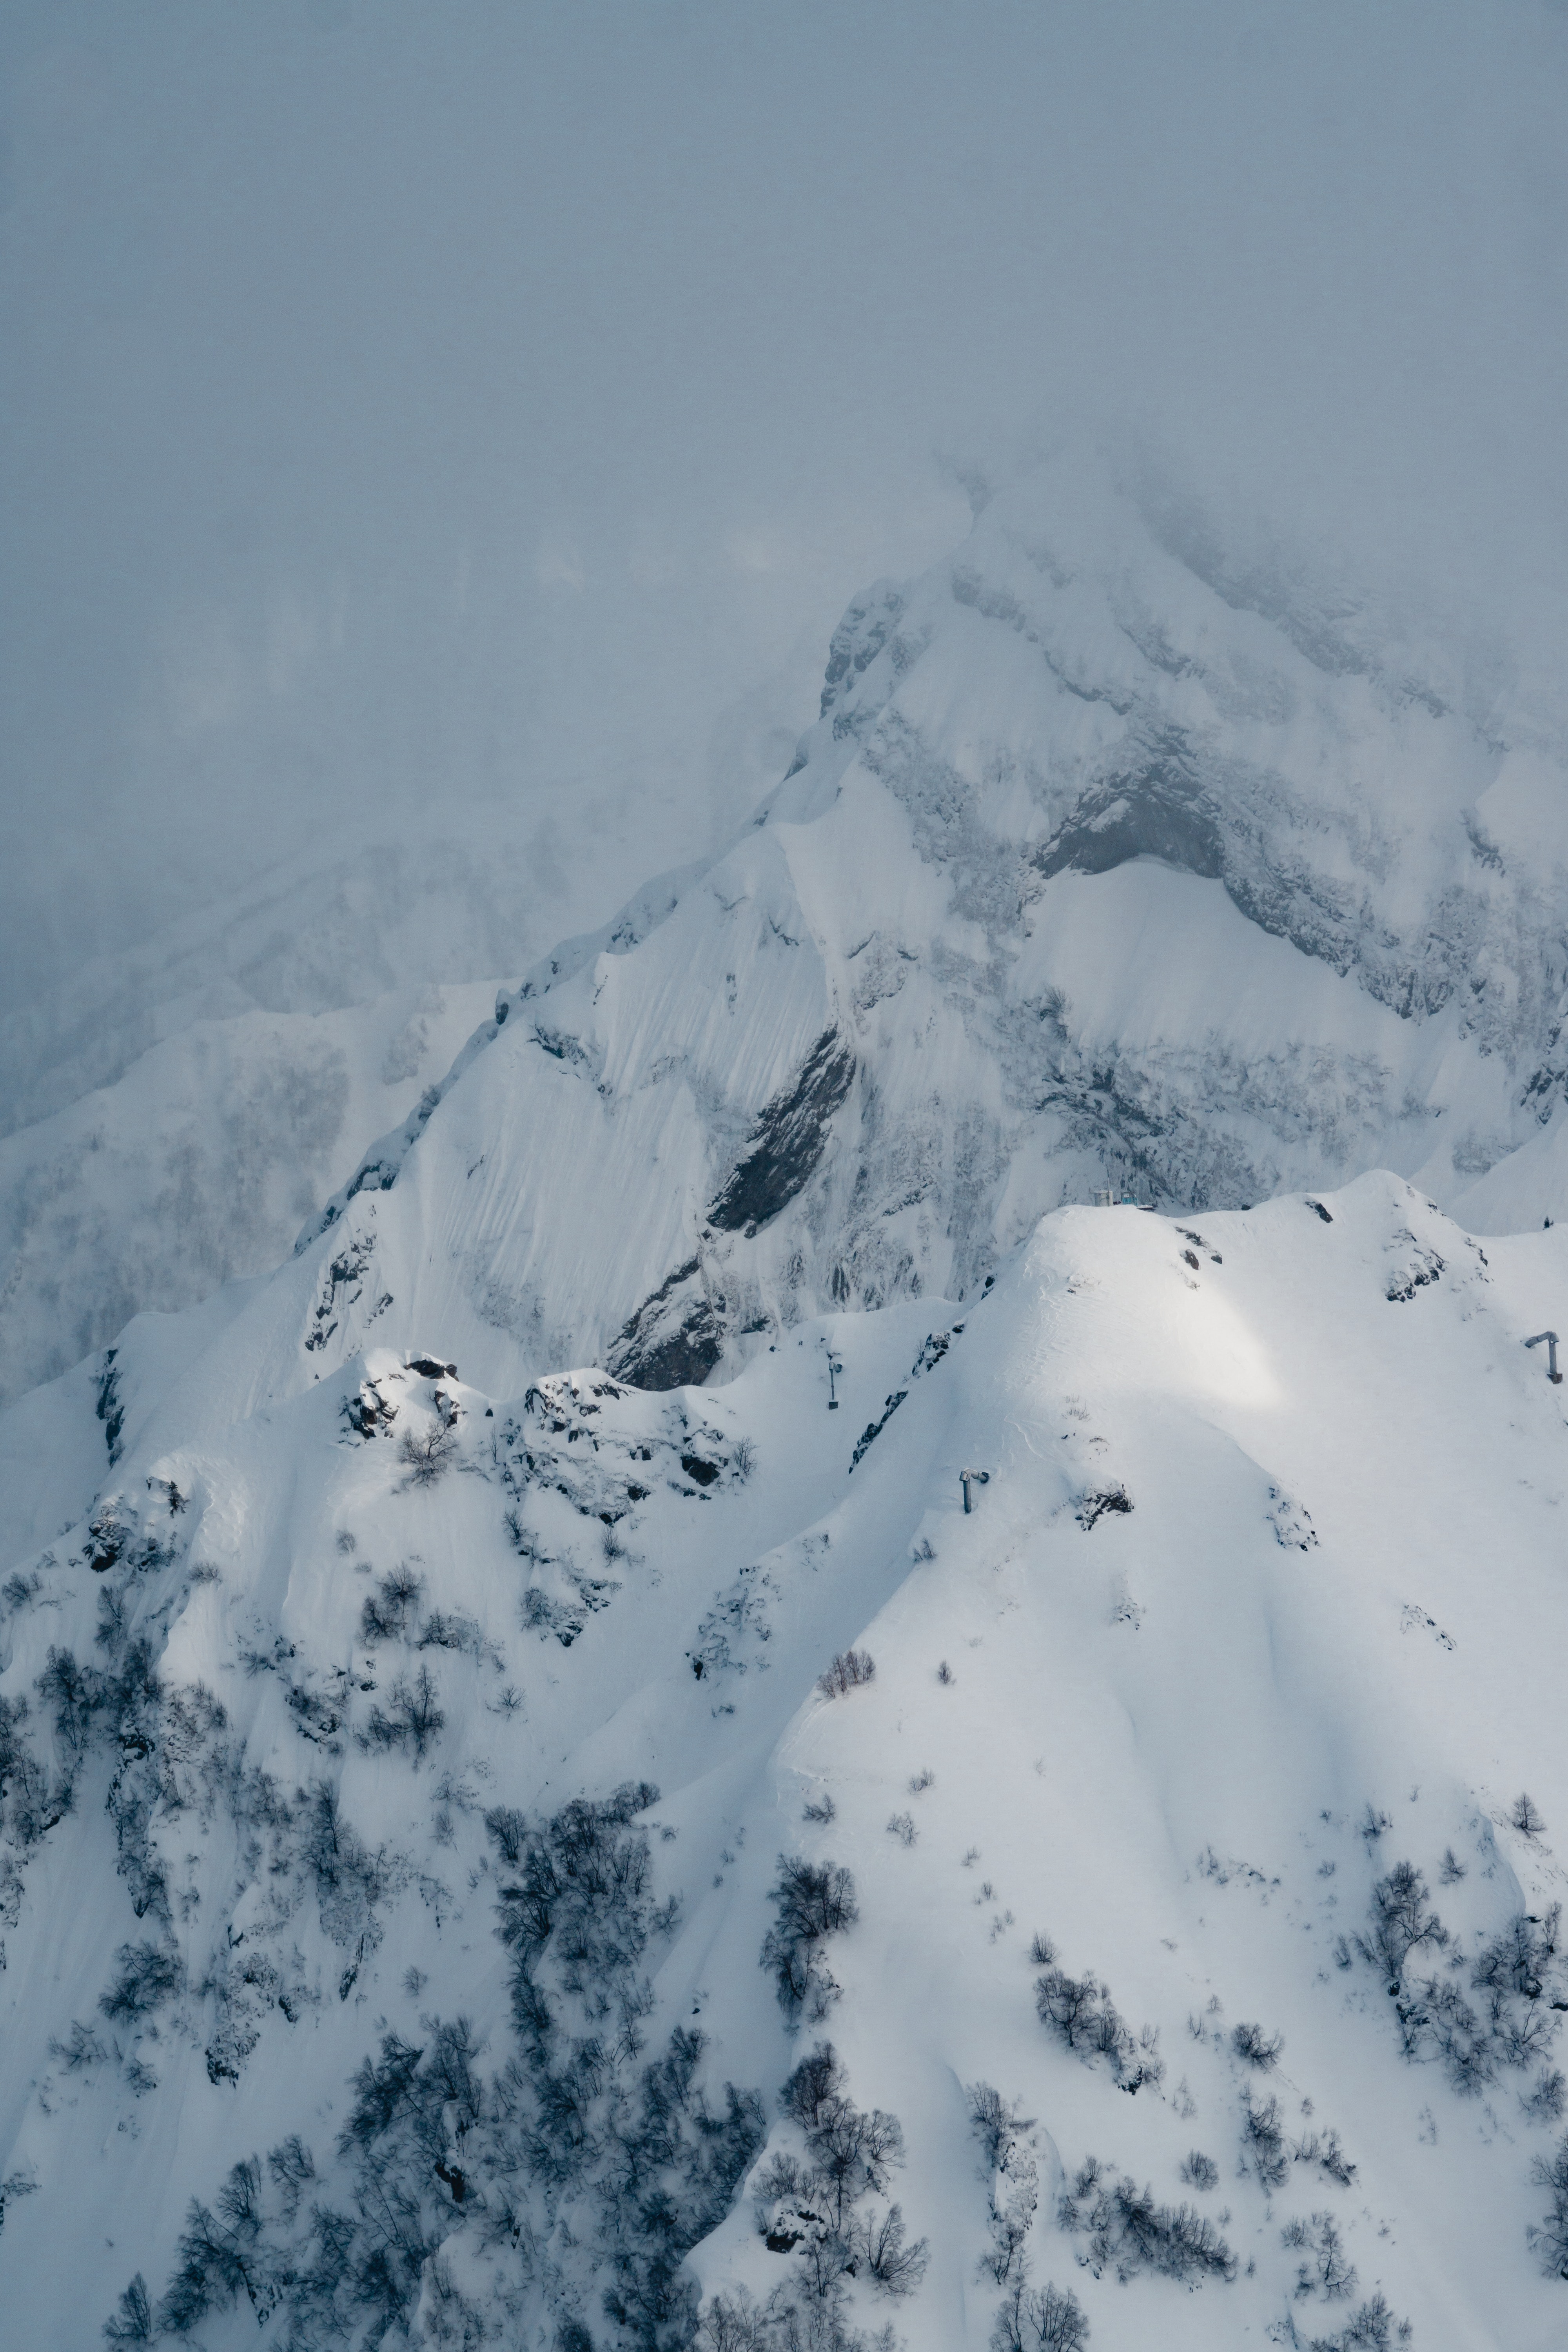
natural, mountain, snow, sky, slope, terrain, ice cap, freezing, geological phenomenon, nunatak, landscape, glacial landform, hill, mountain range, winter, massif, glacier, hill station, polar ice cap, natural landscape, cloud, arctic, ar te, summit, tundra, moraine, tree, cumulus, cirque